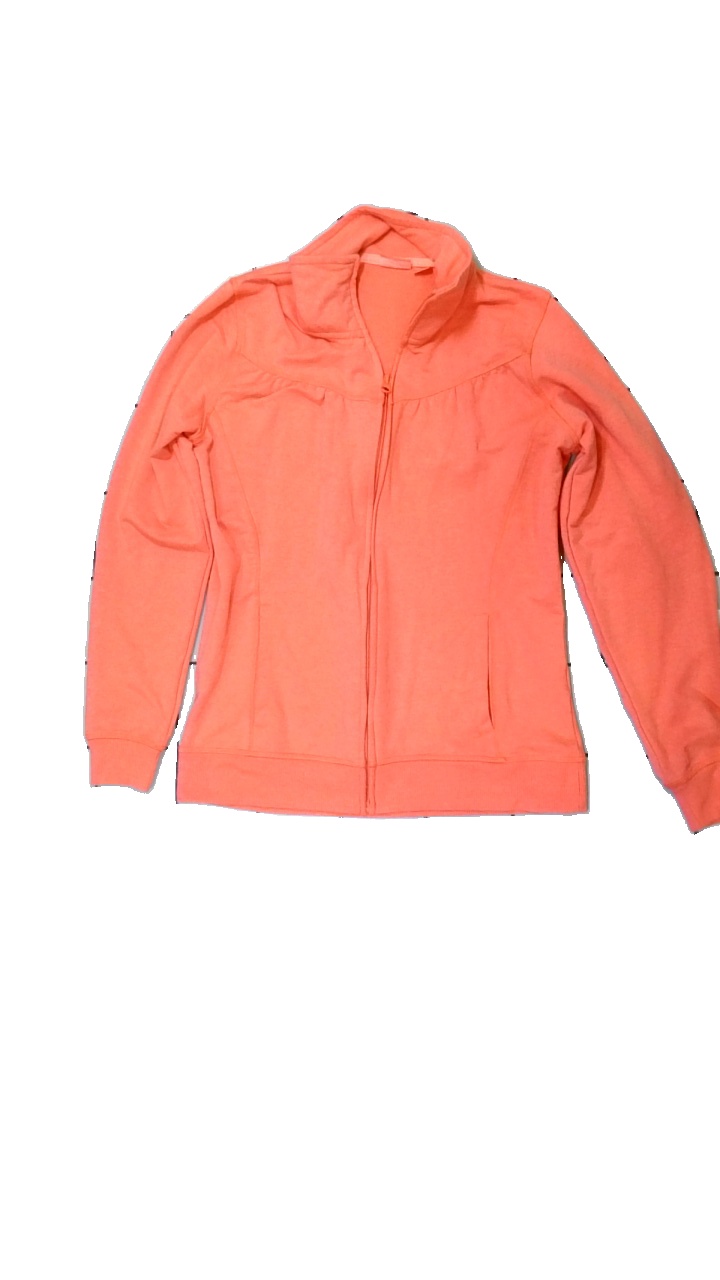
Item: Cardigan (Ladies)
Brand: Crivit
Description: rosa kofta med dragkedja, nopprig
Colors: Pink
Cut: Regular
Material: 83% polyester 17% cotton
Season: All
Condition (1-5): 3
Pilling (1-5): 3
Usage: Export
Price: <50